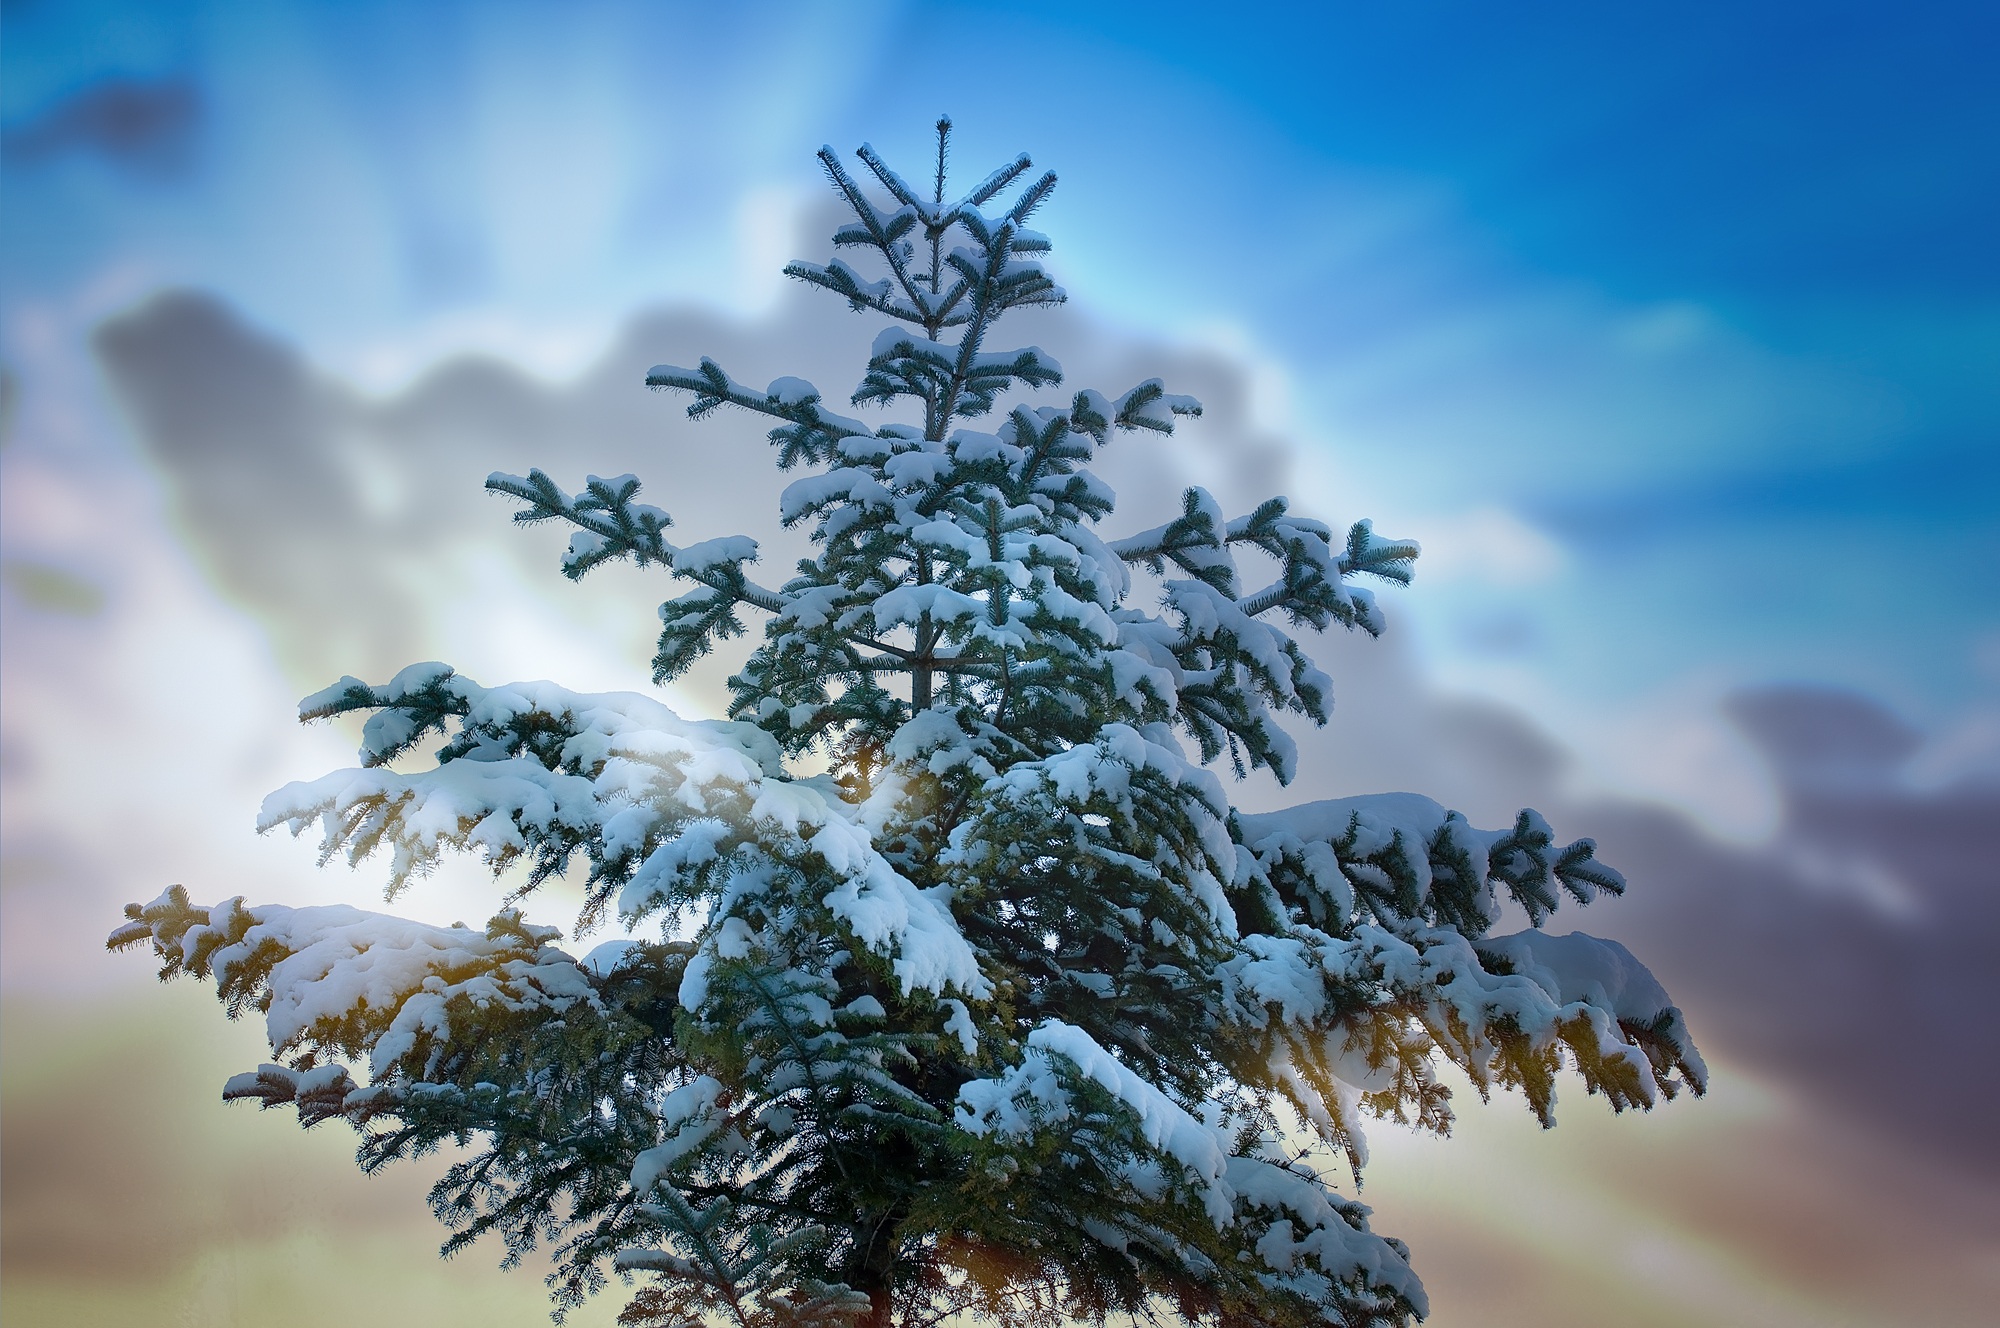
tree, nature, branch, snow, winter, plant, sky, leaf, flower, frost, weather, snowy, fir, lighting, christmas tree, season, tree top, twig, conifer, spruce, ecosystem, freezing, macro photography, woody plant, land plant